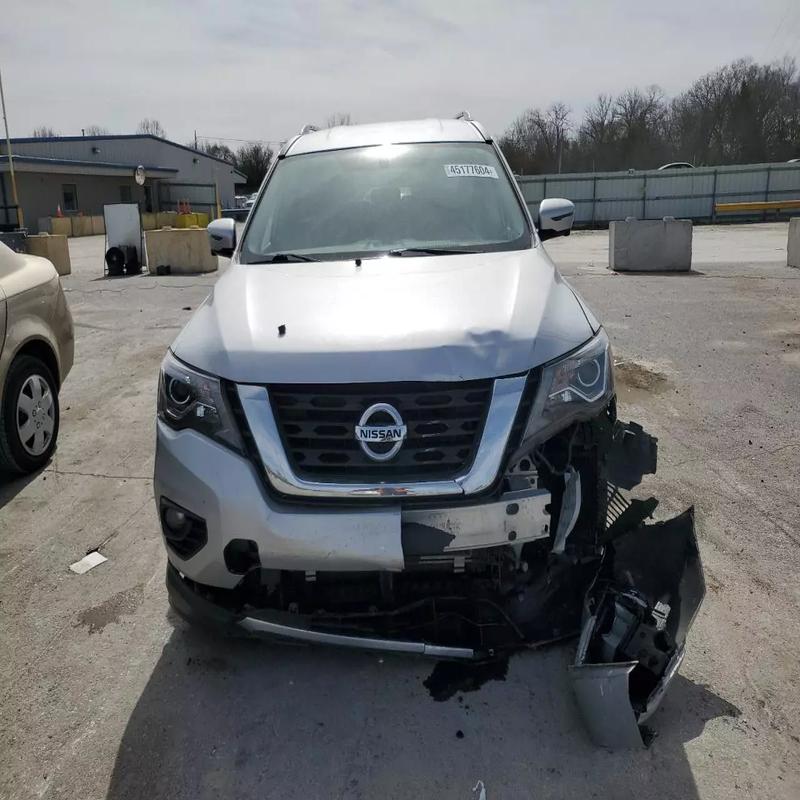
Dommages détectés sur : plaque d'immatriculation avant, pare-choc avant, capot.
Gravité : majeur